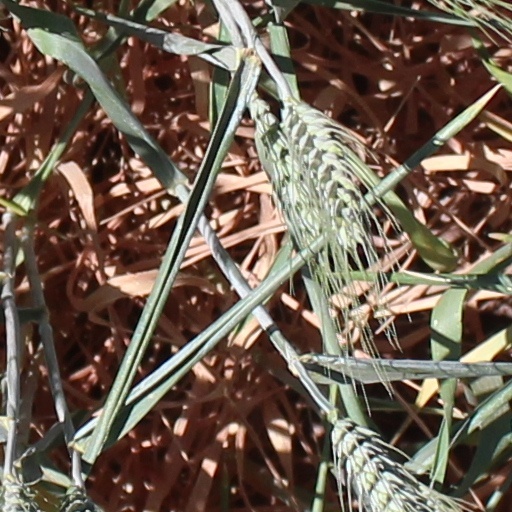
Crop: wheat